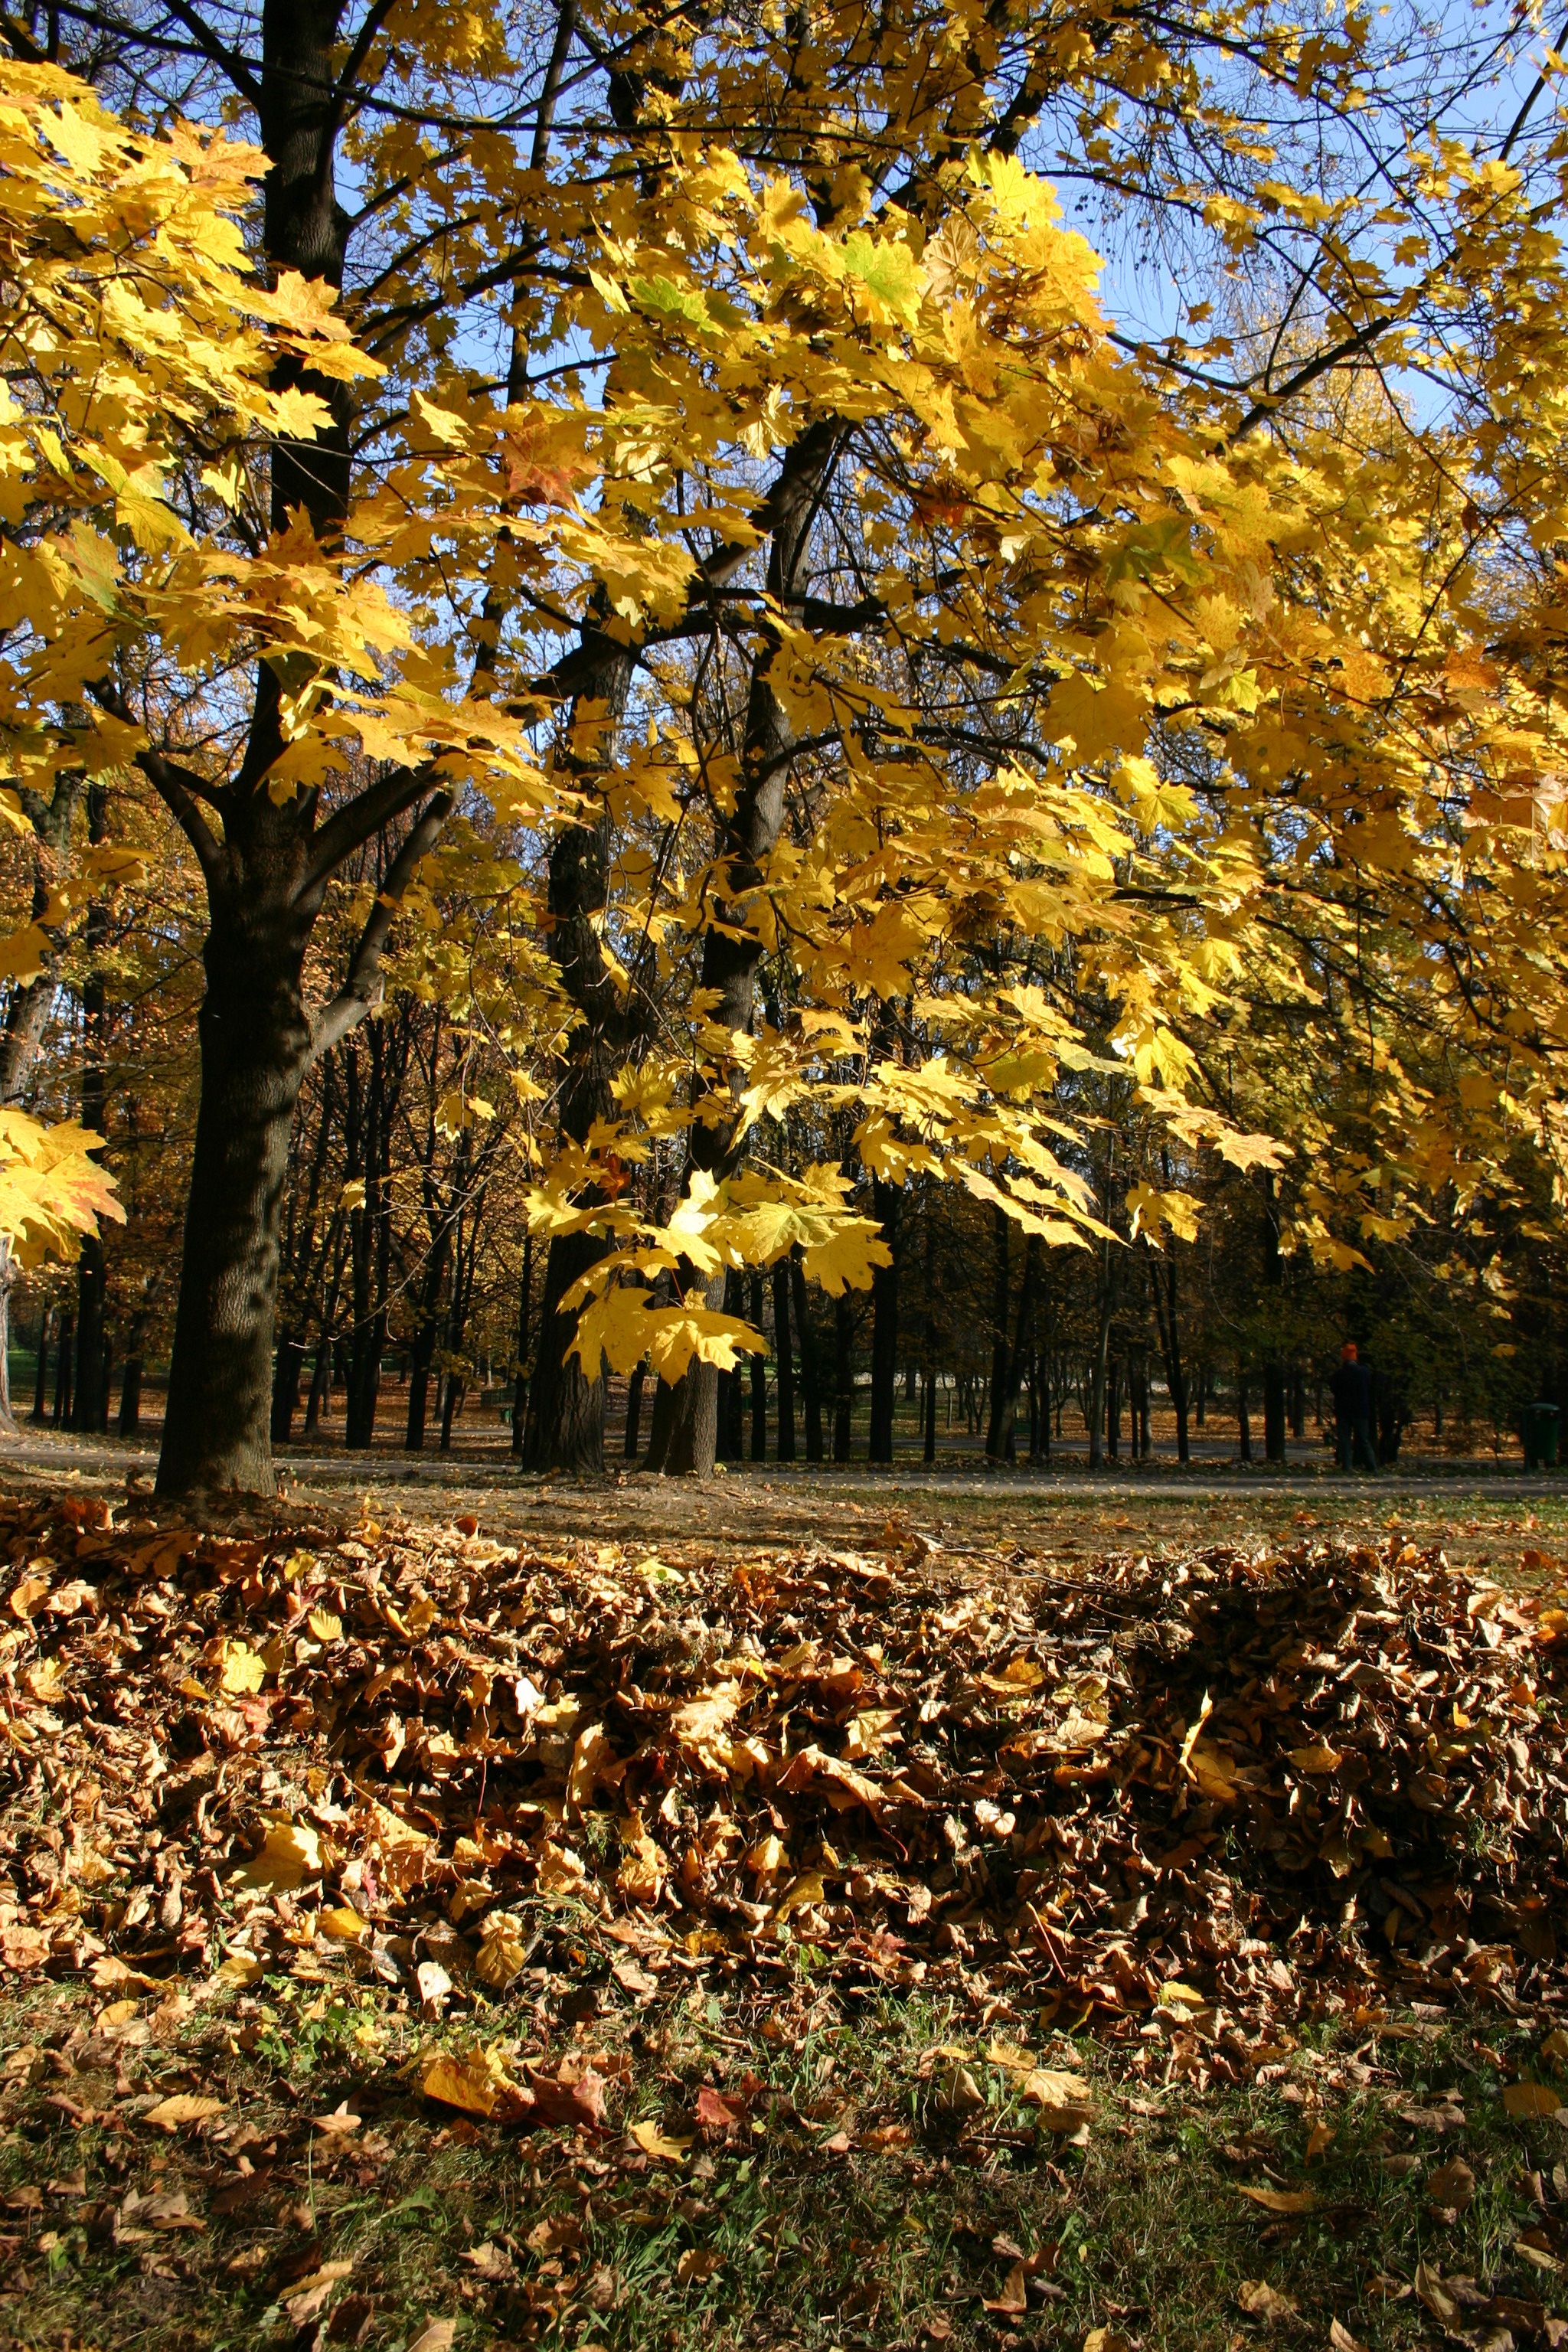
tree, nature, forest, branch, blossom, plant, sunlight, leaf, flower, foliage, autumn, park, botany, garden, season, deciduous, woodland, october, maidenhair tree, woody plant